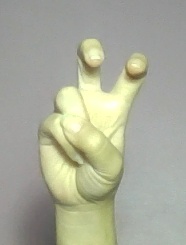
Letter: toot